Sidebar (computing)

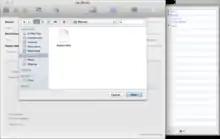
A screenshot of HandBrake depicting a drawer opened on the right

Early versions of Mac OS X's Aqua UI supported a sidebar concept called drawers, which pop outside the application window frame rather than expand from the inside like most application sidebars, are used. Despite criticism, third-party applications like Transmit, OmniWeb, Shiira and BBEdit quickly adopted drawers. The standard email client, Mail, used drawers for listing mailboxes prior to 10.4 ("Tiger"), when they were replaced by a traditional sidebar. A number of other Apple-created applications and third-party applications have replaced drawers with a sidebar, or re-designed the interface to make a sidebar/drawer unnecessary. Apple's Human Interface Guidelines now recommend against their use. Formerly drawer-heavy apps, like iCal and Adium, now contain no drawers at all, and instead display an optional sidebar within the main window.